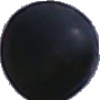
Label: Grape Blue 1